Television in Mexico

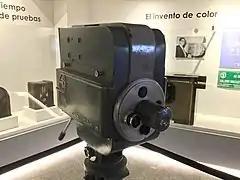
GonCam Camera of Guillermo González Camarena for Chromoscopic adapter for television equipment, pioneer color system for broadcasting. Radio and TV Museum, Palacio de la Cultura y la Comunicación, Zapopan, Jalisco.

Television in Mexico first began on August 19, 1946, in Mexico City when Guillermo González Camarena transmitted the first television signal in Latin America from the bathroom of his home. On September 7, 1946, at 8:30 PM (CST) Mexico's and Latin America's first experimental television station was established and was given the XE1GC callsign. This experimental station broadcast an artistic program and interviews on Saturdays for two years.